Oaklands Historic House Museum

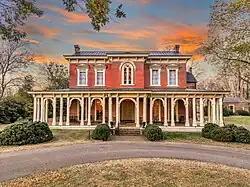

Oaklands Mansion is an historic house museum located in Murfreesboro, Tennessee, United States. Oaklands is on the National Register of Historic Places and is a local landmark known for its unique Italianate design.